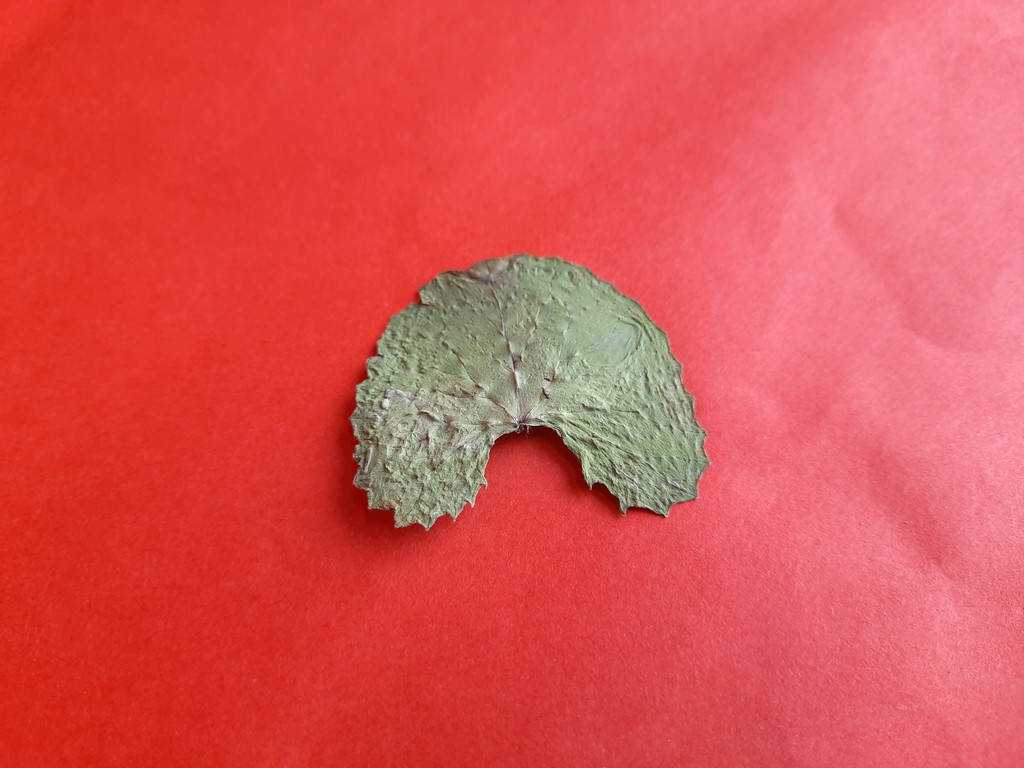
Label: Dried